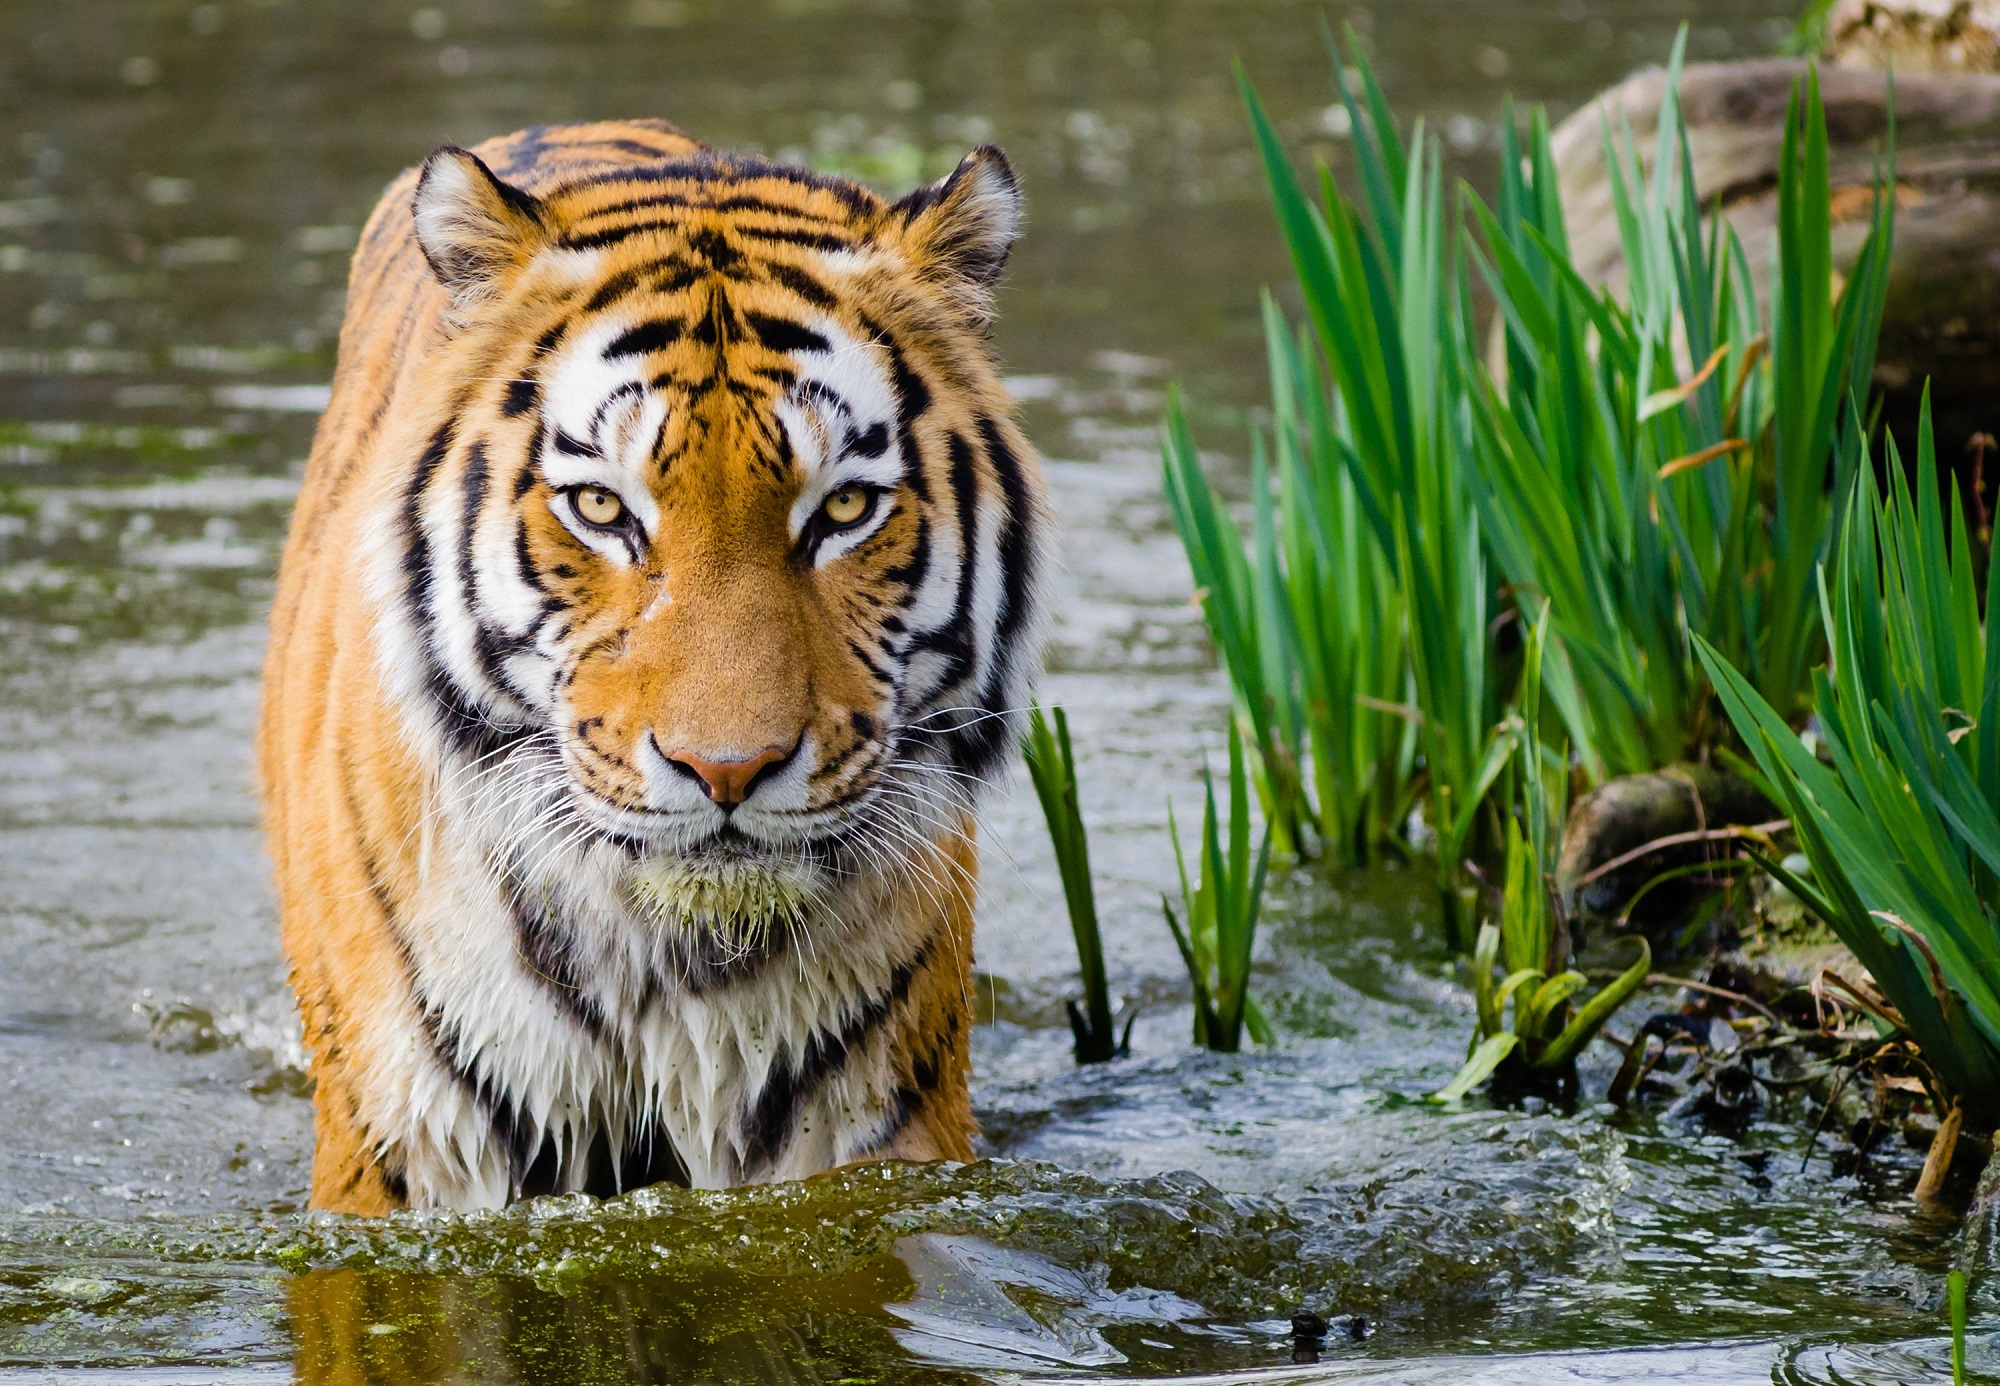
water, nature, looking, wildlife, standing, zoo, fur, portrait, jungle, feline, mammal, predator, fauna, big cat, tiger, head, big cats, cat like mammal